Mitsubishi

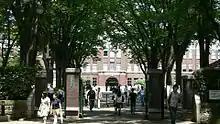
The main campus of Seikei University

Arguably, one of the most tangible ways in which Mitsubishi was involved in the war was through its supply of ships, aircraft and other arms by Mitsubishi Heavy Industries. The Mitsubishi A6M Zero fighter, designed by Dr. Jiro Horikoshi was the primary fighter of the Imperial Navy. Production of these equipments made Mitsubishi factories one of the main targets for Allied attacks, and in one factory the death toll among its workers amounted to 494 in just a week. Mitsubishi Mining was involved in the forced labour of Allied prisoners of war and people from Japan's colonies and occupied territories such as Korea and parts of China. The company's Iizuka mine counted 19 deaths of Chinese labourers during the war. In 2015, Mitsubishi Materials (formerly Mitsubishi Mining) compensated 3,765 Chinese labourers who were conscripted to the company during the war and apologised to ex-American prisoners of war. Mitsubishi was involved in the opium trade in China during this period.